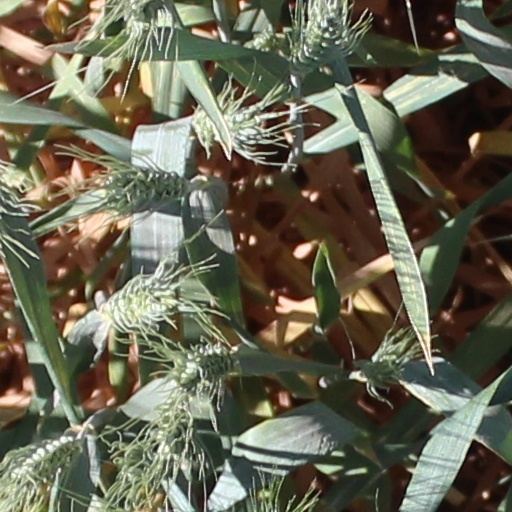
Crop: wheat